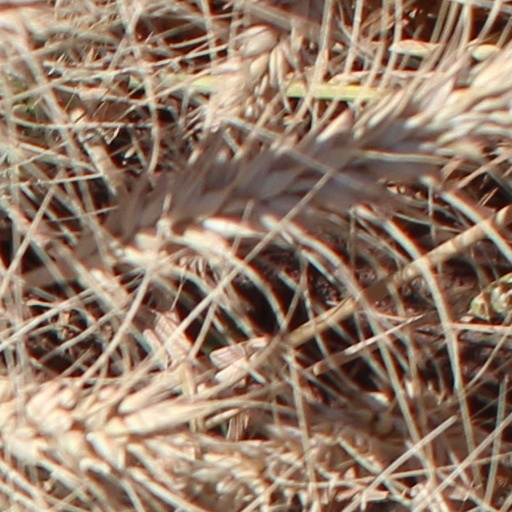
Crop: wheat